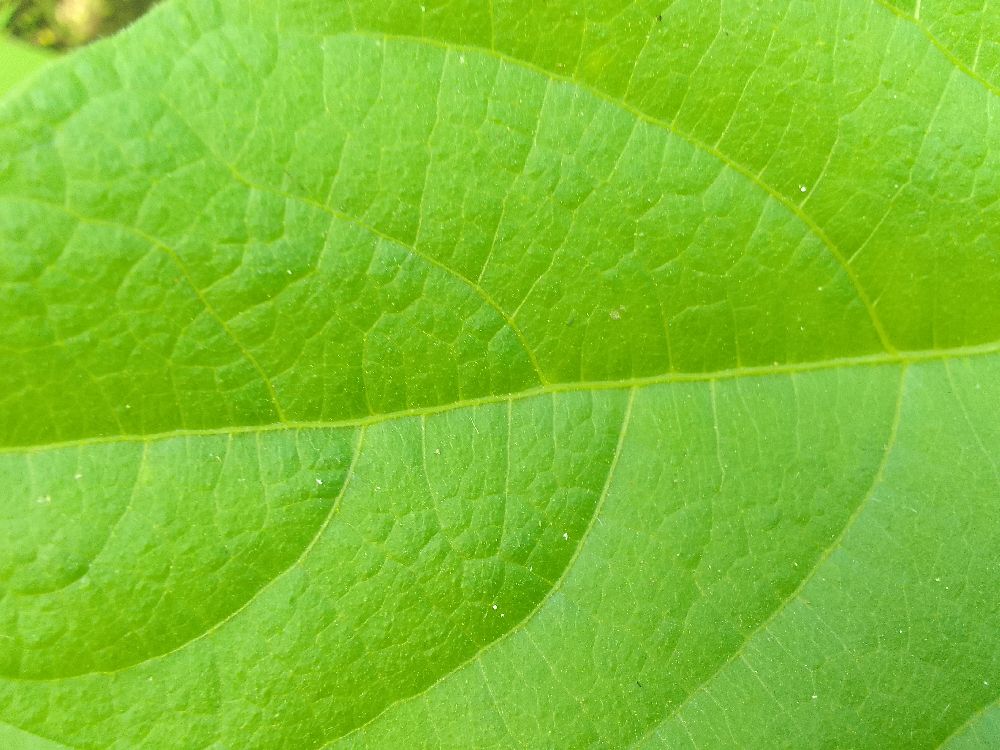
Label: healthy